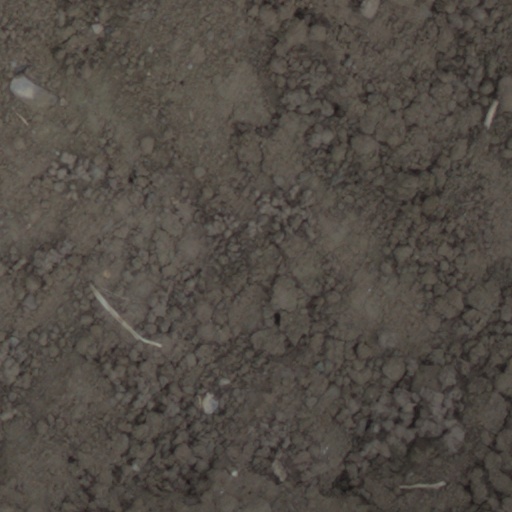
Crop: wheat